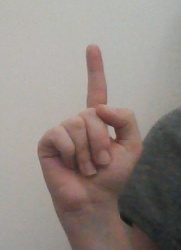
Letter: bb